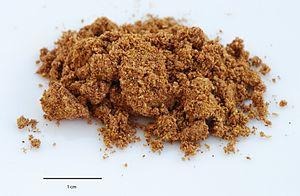
Le mixed spice, aussi appelé pudding spice, est un mélange d'épices sucrées britannique. La saveur est dominée par la cannelle, la noix de muscade et les quatre-épices. Il est souvent utilisé en pâtisserie, ou pour donner plus de goût aux fruits et autres aliments sucrées.